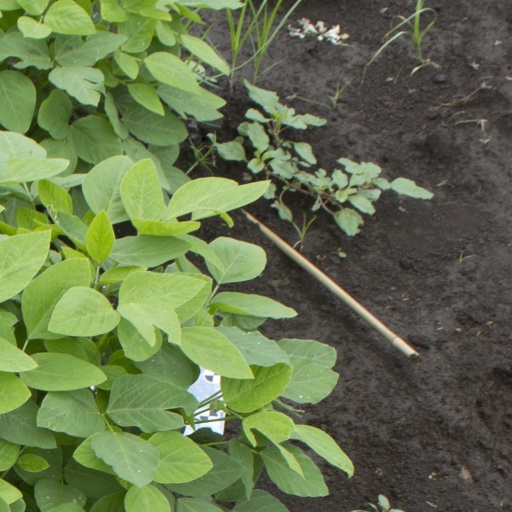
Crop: soybean